Porsche 917

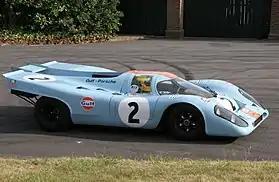
Porsche 917K in the distinctive Gulf Oil livery at the 2006 Goodwood Festival of Speed

The Porsche 917 is a sports prototype race car developed by German manufacturer Porsche to exploit the regulations regarding the construction of 5-litre sports cars. Powered by a Type 912 flat-12 engine which was progressively enlarged from 4.5 to 5.0 litres, the 917 was introduced in 1969 and initially proved unwieldy on the race track but continuous development improved the handling and it went on to dominate sports-car racing in 1970 and 1971.